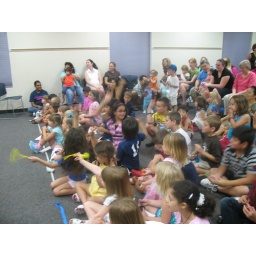
Dan Brinkman, the Balloonatic, came to the library and entertained the kids in an exciting program filled with balloons animals and fun!